Canadian cuisine

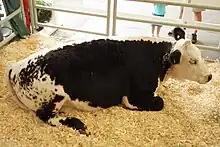
The "Speckle Park" breed of beef cattle was developed in Saskatchewan by cross-breeding the Aberdeen Angus and Shorthorn. The "speckled" pattern for which it is named is derived from a single progenitor bull with the colour-pointed markings of the White Park.

Due to an influx of grain from the Prairies into British Columbia during the late 19th century, via the advent of the Canadian rail network, the province's grain production became largely redundant. This allowed for the development of specialized produce industries, such as fruit in the Okanagan. As a result, many of Canada's unique apple varieties have been developed in the interior of British Columbia.